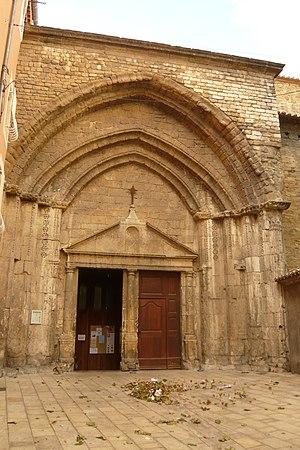
Cet article recense les immeubles protégés au titre des monuments historiques en 2018, en France.